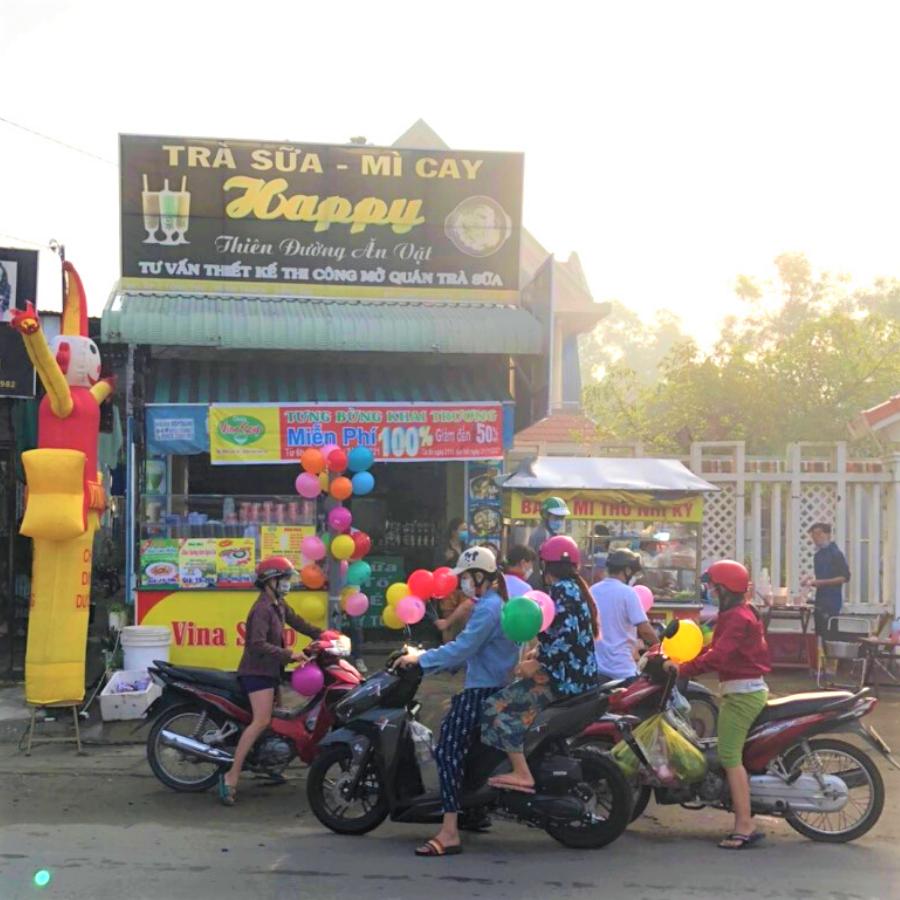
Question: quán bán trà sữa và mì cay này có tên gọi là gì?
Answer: happy